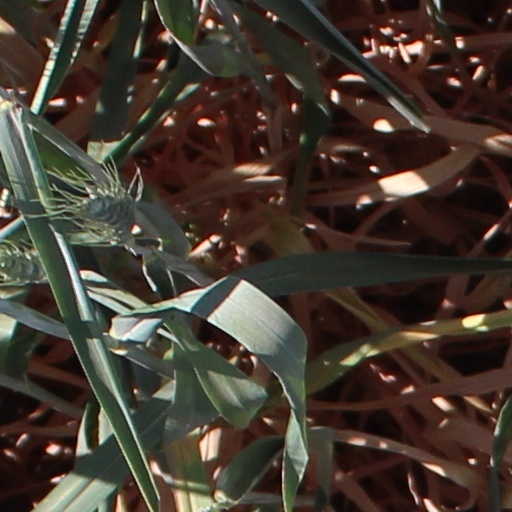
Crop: wheat